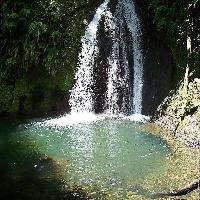
Weather: sun or clear